Ballymun

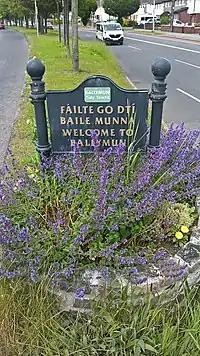
Welcome to Ballymun bilingual sign

Ballymun lies on the plains of southern Fingal (the historic area, rather than the modern county), sloping from northwest to southeast, from the catchment of the Santry River through that of the Wad River. The Santry rises in Harristown and Dubber, northwest of Ballymun, and crosses and drains the northern parts of the district. The Wad is the area's main watershed, with branches most notably around Poppintree; it flows southeast, eventually reaching the estuary of the River Tolka at Clontarf